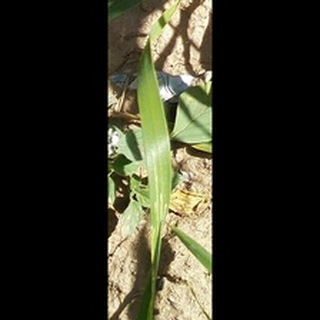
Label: healthy_wheat